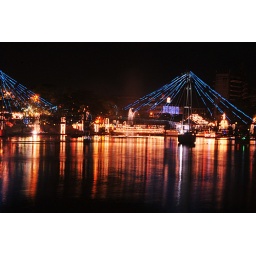
The bridge that connects to the little island in Beira lake